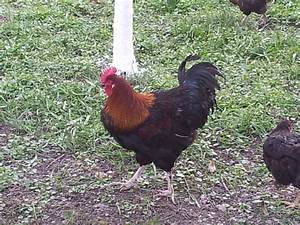
Label: gallina